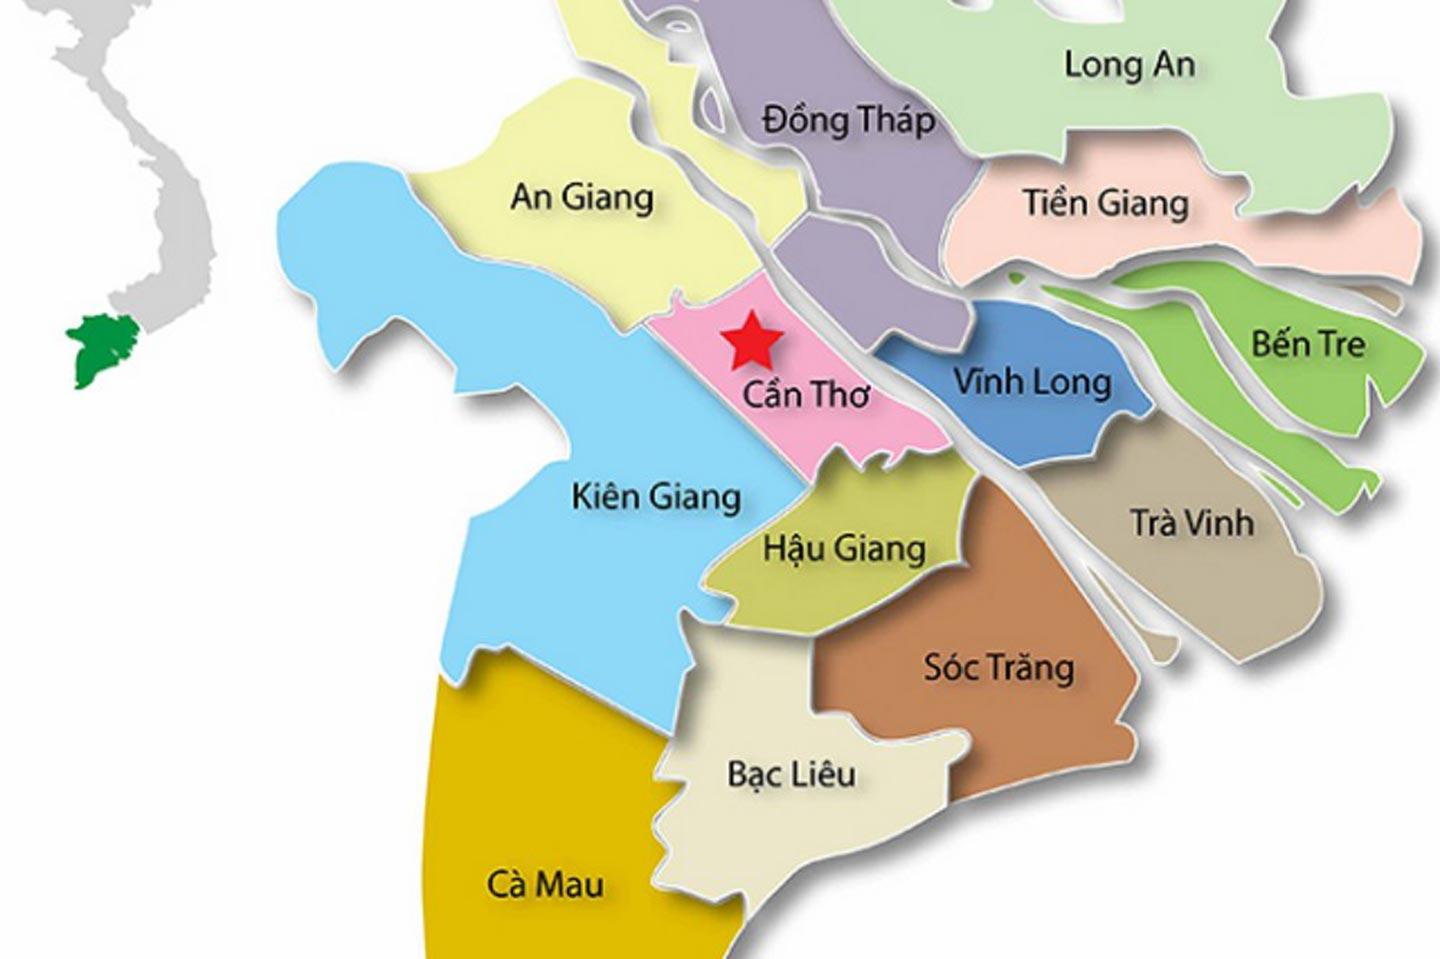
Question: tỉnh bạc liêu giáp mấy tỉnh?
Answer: giáp bốn tỉnh